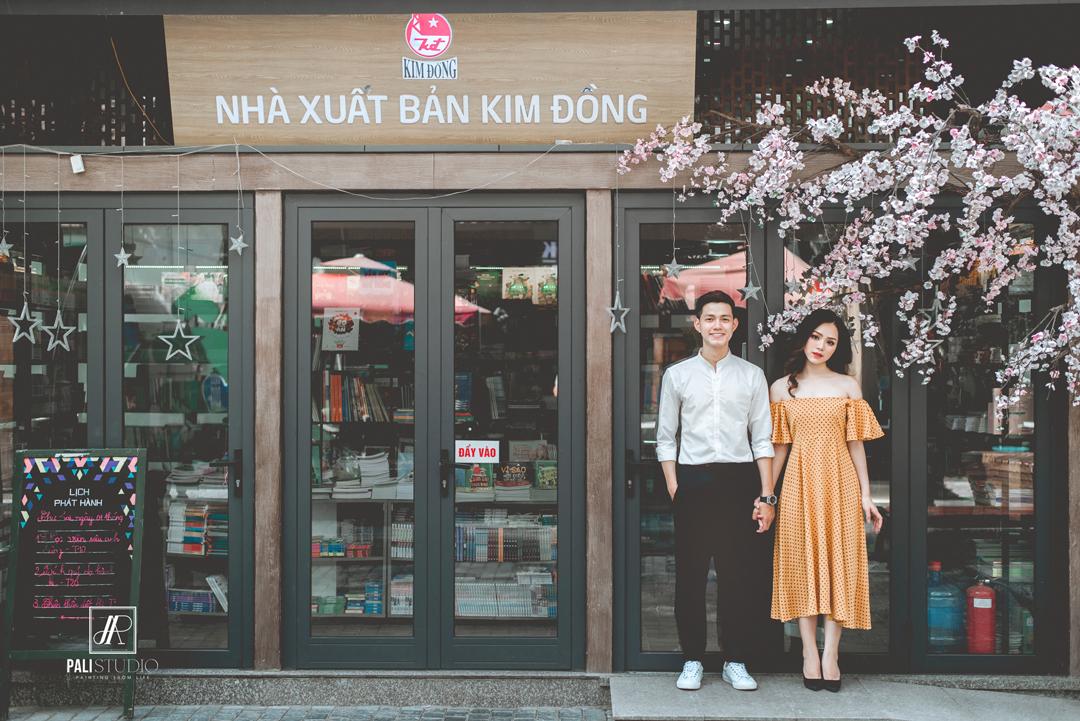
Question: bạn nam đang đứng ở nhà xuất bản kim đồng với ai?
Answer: với bạn nữ mặc đầm màu cam